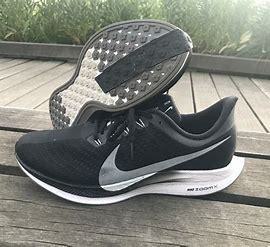
Brand: Nike
Model: Air Zoom Pegasus 35